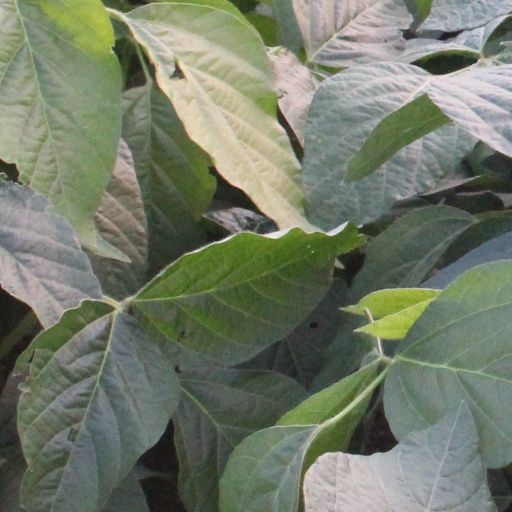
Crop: soybean